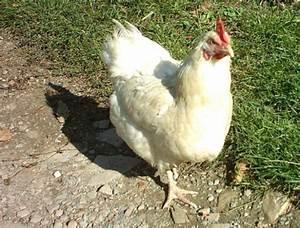
chicken